Campbell's Soup Cans

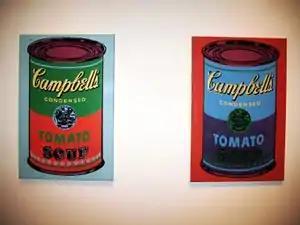
1965 multi-colored versions from the Milwaukee Art Museum collection

Warhol did not choose the cans because of any business relationship with the Campbell Soup Company. Even though the company at the time sold four out of every five cans of prepared soup in the United States, Warhol preferred that the company not be involved, "because the whole point would be lost with any kind of commercial tie-in." However, by 1965, the company knew him well enough that he was able to coax actual can labels from them to use as invitations for an exhibit. They even commissioned a canvas.